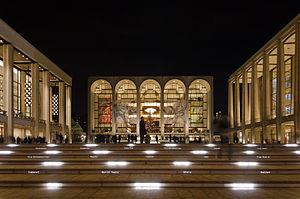
Film au Lincoln Center, anciennement connu sous le nom de Film Society of Lincoln Center est une organisation de présentation de films basée à New York, aux États-Unis. Fondée en 1969 par trois dirigeants du Lincoln Center— William F. May, Martin E. Segal et Schuyler G. Chapin — la société cinématographique met en lumière le cinéma indépendant américain et le cinéma mondial, et reconnaît et soutient les nouveaux cinéastes.
La liste ci-après présente les salles d'opéra dans le monde, qu'il s'agisse d'édifices dédiés